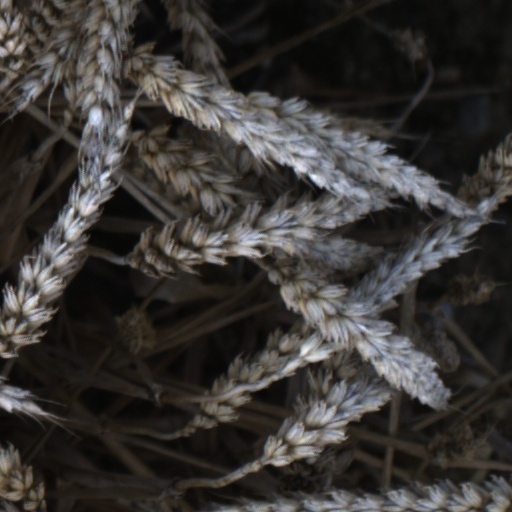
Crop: wheat